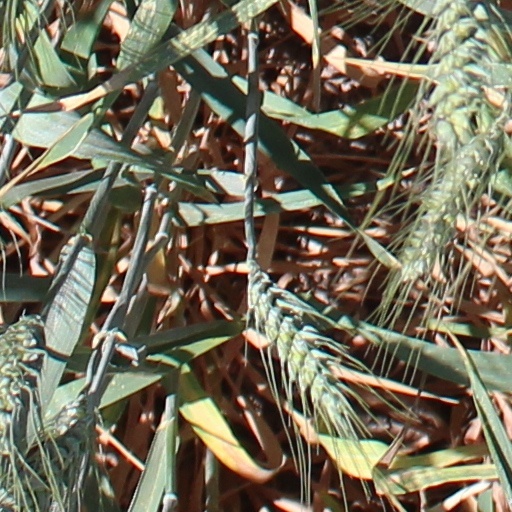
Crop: wheat